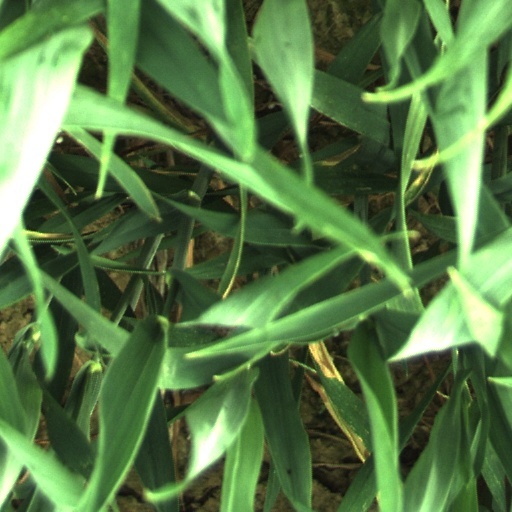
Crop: wheat